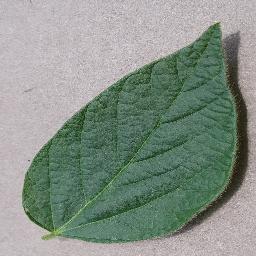
Label: Soybean___healthy